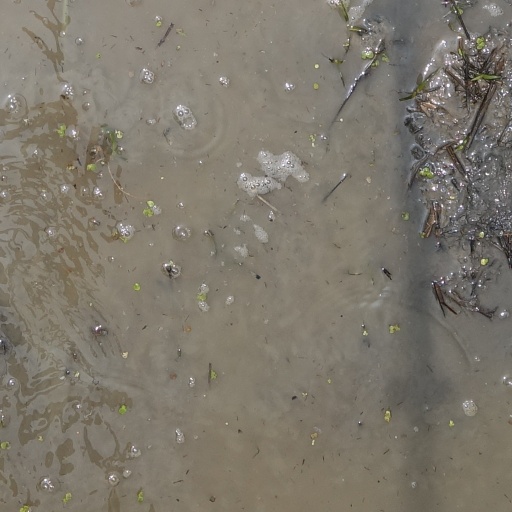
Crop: rice